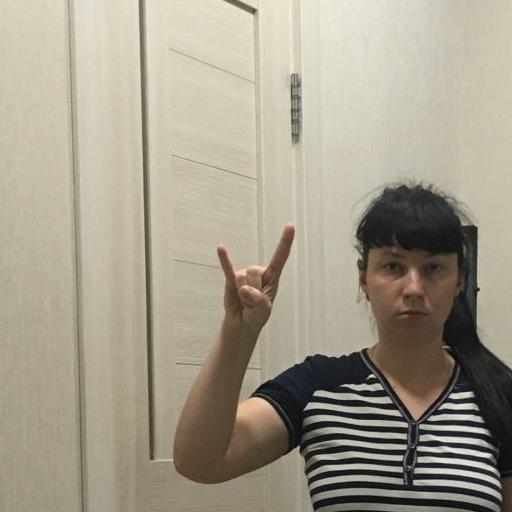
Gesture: rock